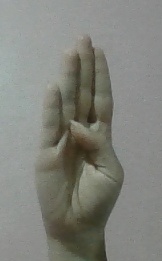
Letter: kaaf